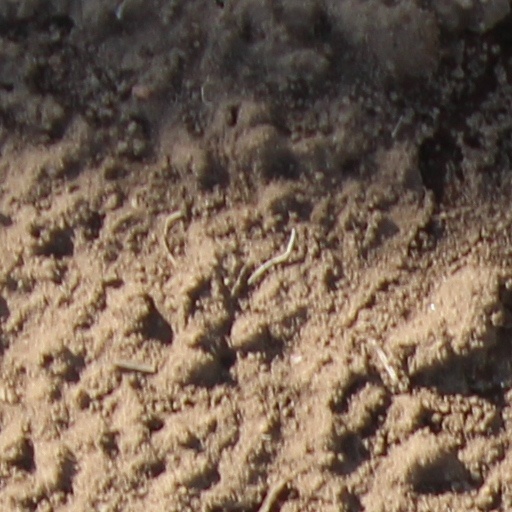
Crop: wheat